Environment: lab
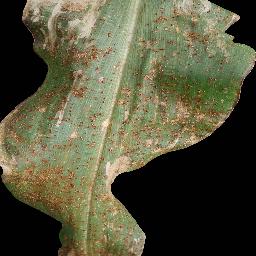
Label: common_rust